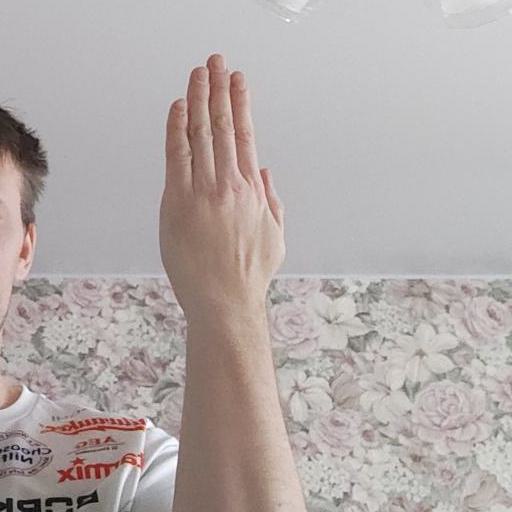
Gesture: stop_inverted